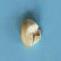
Maize quality: Bad